Arlo Bates

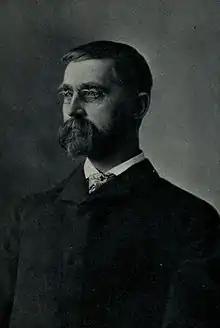

Arlo Bates was born at East Machias, Maine, on December 16, 1850. He graduated from Bowdoin College in 1876. In 1880 Bates became the editor of the Boston "Sunday Courier" (1880–1893) and afterward became professor of English at the Massachusetts Institute of Technology. He was elected a Fellow of the American Academy of Arts and Sciences in 1900.